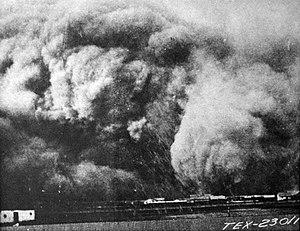
Un nuage anthropogénique, ou encore « homogenitus » selon l'Atlas international des nuages de 2017, est un nuage dont la formation et/ou la persistance sont artificiellement induites par les activités humaines.